Israel at the 2020 Summer Olympics

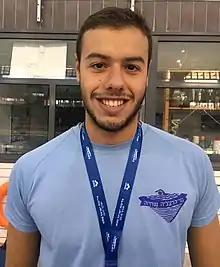
Matan Roditi

The Tokyo games hosted the first Judo Mixed team event. Nations qualifying at least one athlete in the −57 (−48, −52 & -57), −70 (−57, −63 & -70) & +70 (−70, −78 & +78) weight categories for women, and at least one athlete in the −73 (−60, −66 & -73), −90 (−73, −81 & -90) & +90 (−90, −100 & +100) weight categories for men, would compete in the team event. The Israeli team has qualified to the event, and won a bronze medal.